Red Orchestra (espionage)

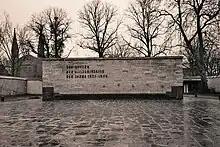
The exterior of the Plötzensee Memorial in Berlin

The Harnacks were dismayed at Schulze-Boysen's actions and decided not to participate in the exploit, believing it to be reckless and unnecessarily dangerous.